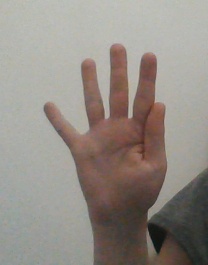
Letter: sheen